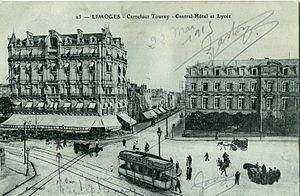
Carte postale ancienne éditée par Harari, n°23
La Compagnie des Tramways Électriques de Limoges, a exploité un réseau de tramway desservant la ville de Limoges du 6 juin 1897 au 2 mars 1951 et remplacé à partir du 13 juillet 1943 par des trolleybus. Les tramways cesseront définitivement de circuler dans les rues de Limoges le 2 mars 1951.